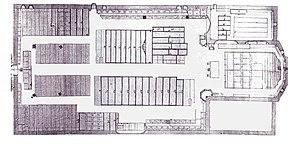
Plan de l'église Notre-Dame de Morges, en 1718
Morges est une commune suisse du canton de Vaud, située au bord du Léman. La ville est le chef-lieu du district de Morges, qui se trouve être la limite occidentale de l'agglomération lausannoise, aussi nommée agglomération Lausanne-Morges. En 2018, la ville comptait 15 725 habitants, ce qui en fait la huitième commune du canton de Vaud, en nombre d'habitants. Celle de son aire urbaine atteignait 49 193 habitants en 2014. Morges se démarque principalement par sa culture, très développée, notamment grâce à l'organisation de la fête de la tulipe, et par son histoire, qui commence il y a près de 5 000 ans, sur les berges du lac.